Pilton, Somerset

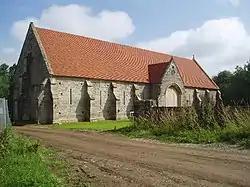
The Tithe Barn

The present Medieval village church, dedicated to St John the Baptist, may stand on the site of an earlier wattle and daub church built by the early missionaries. It has been designated by English Heritage as a Grade I listed building.